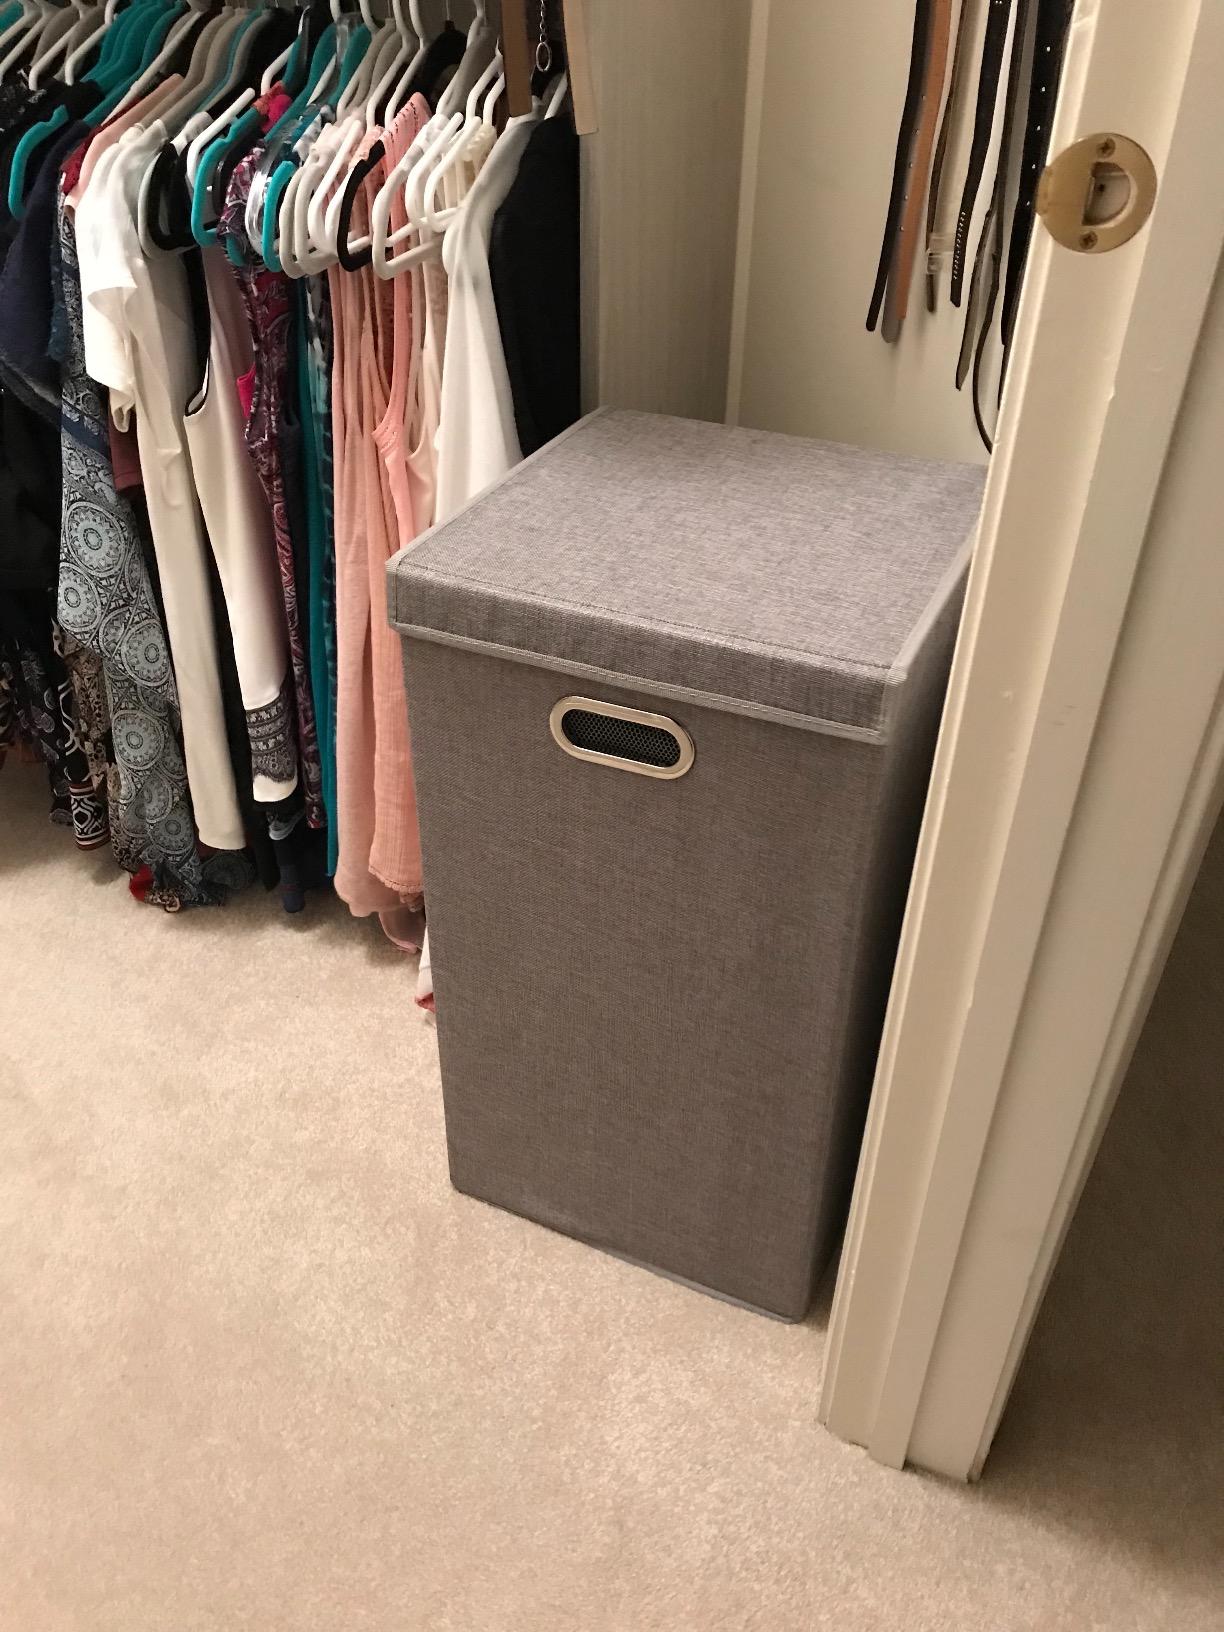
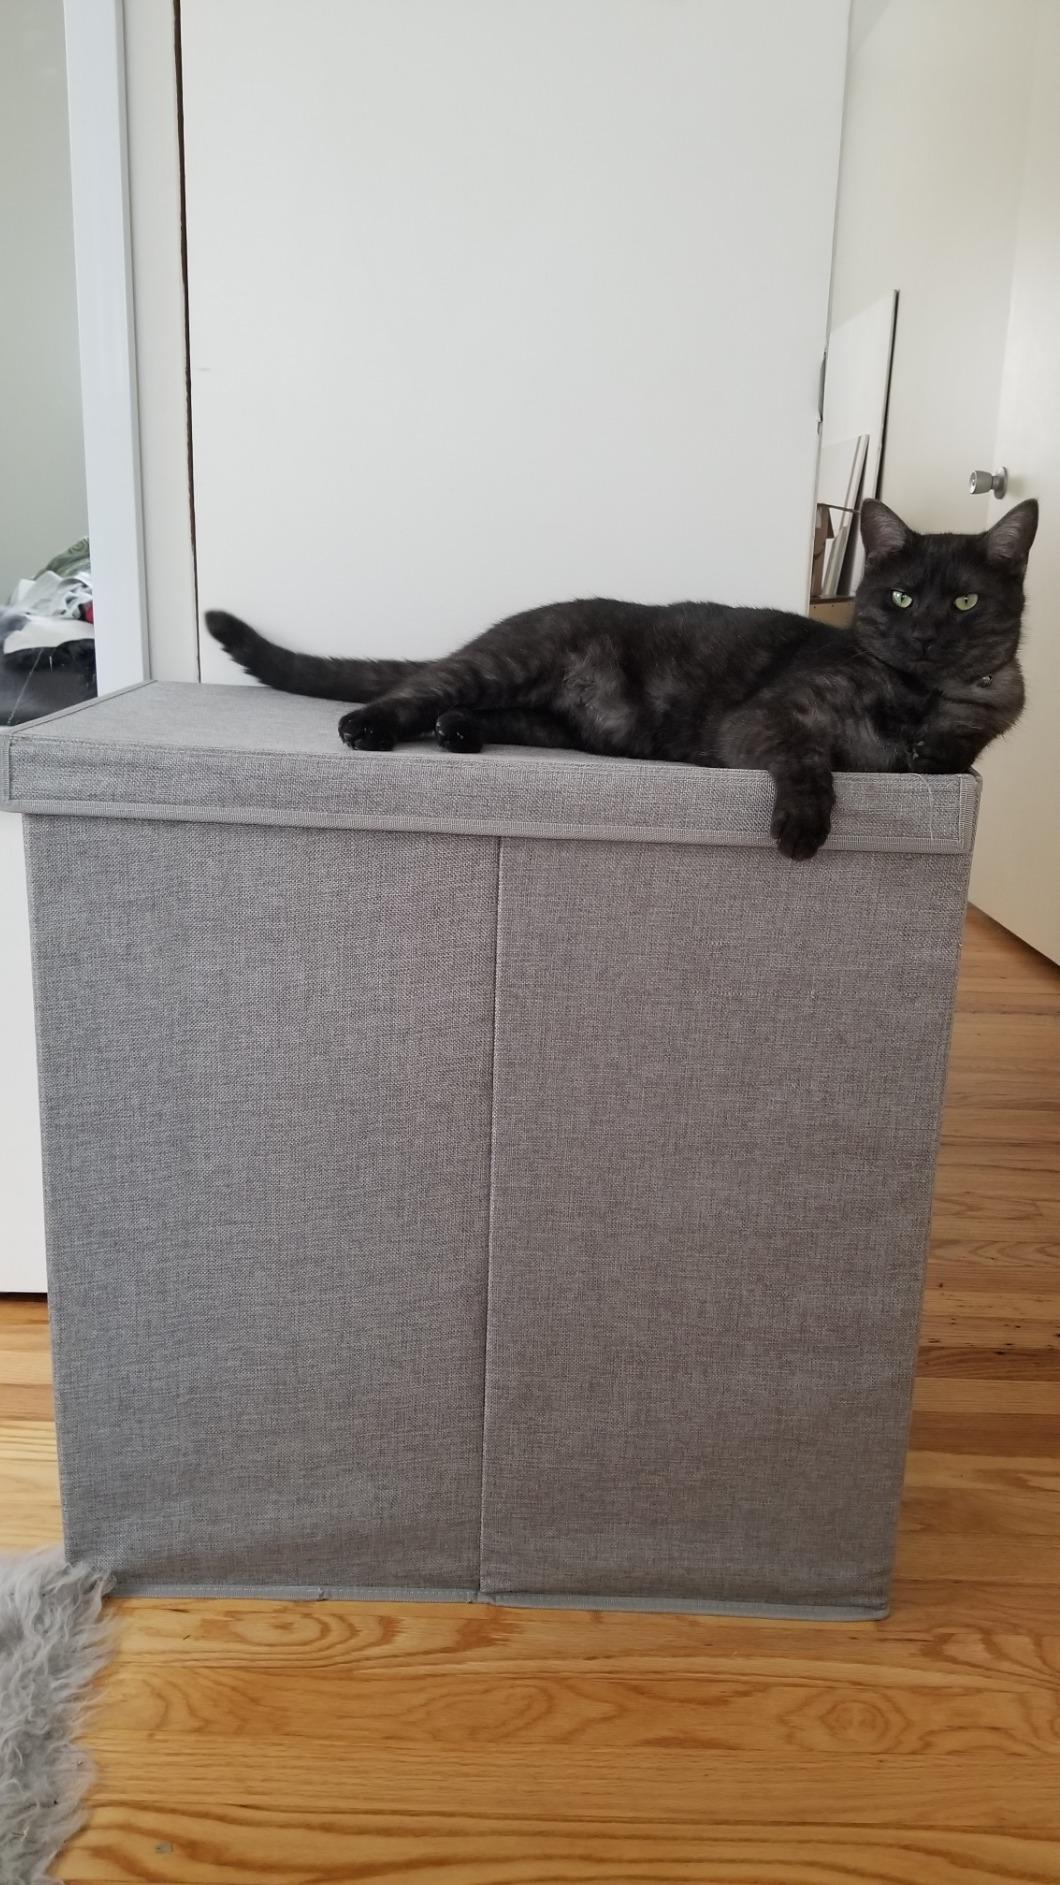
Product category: items_hamper
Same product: no